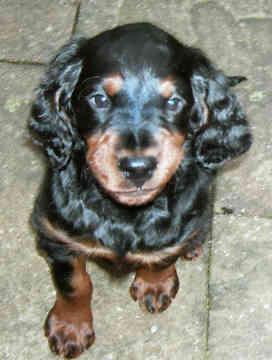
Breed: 228-n000085-Gordon_setter